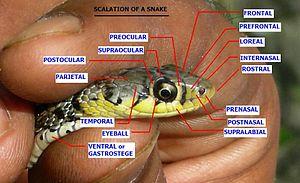
La peau des squamates est recouverte d'écailles tandis que celle des tortues et des crocodiliens est recouverte de scutelles. Ces animaux étaient autrefois regroupés sous l'appellation « reptiles ».
Le lore, autrefois appelé lorum maintenant devenu désuet, est, en ornithologie et en herpétologie, l'espace compris entre la partie antérieure de l'œil et les narines.